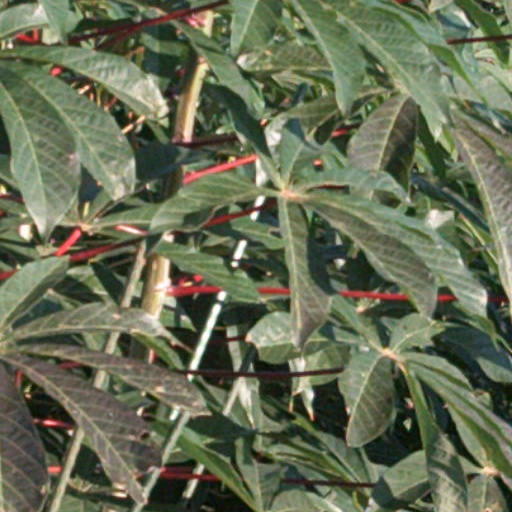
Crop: cassava